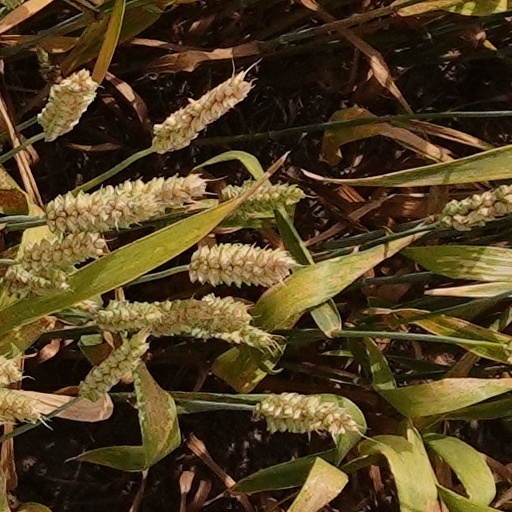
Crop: wheat